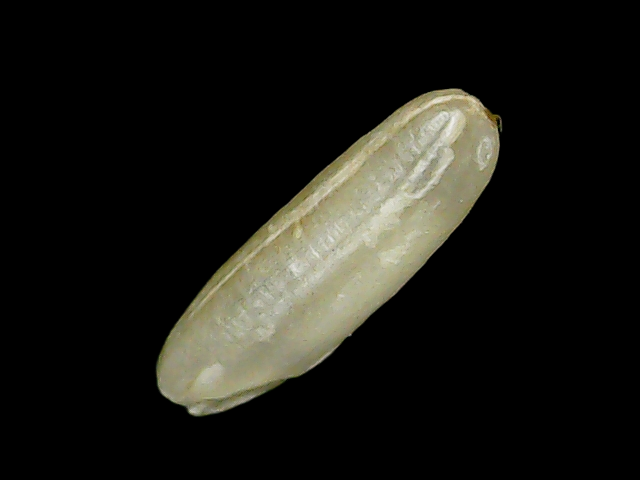
Rice variety: Binadhan21